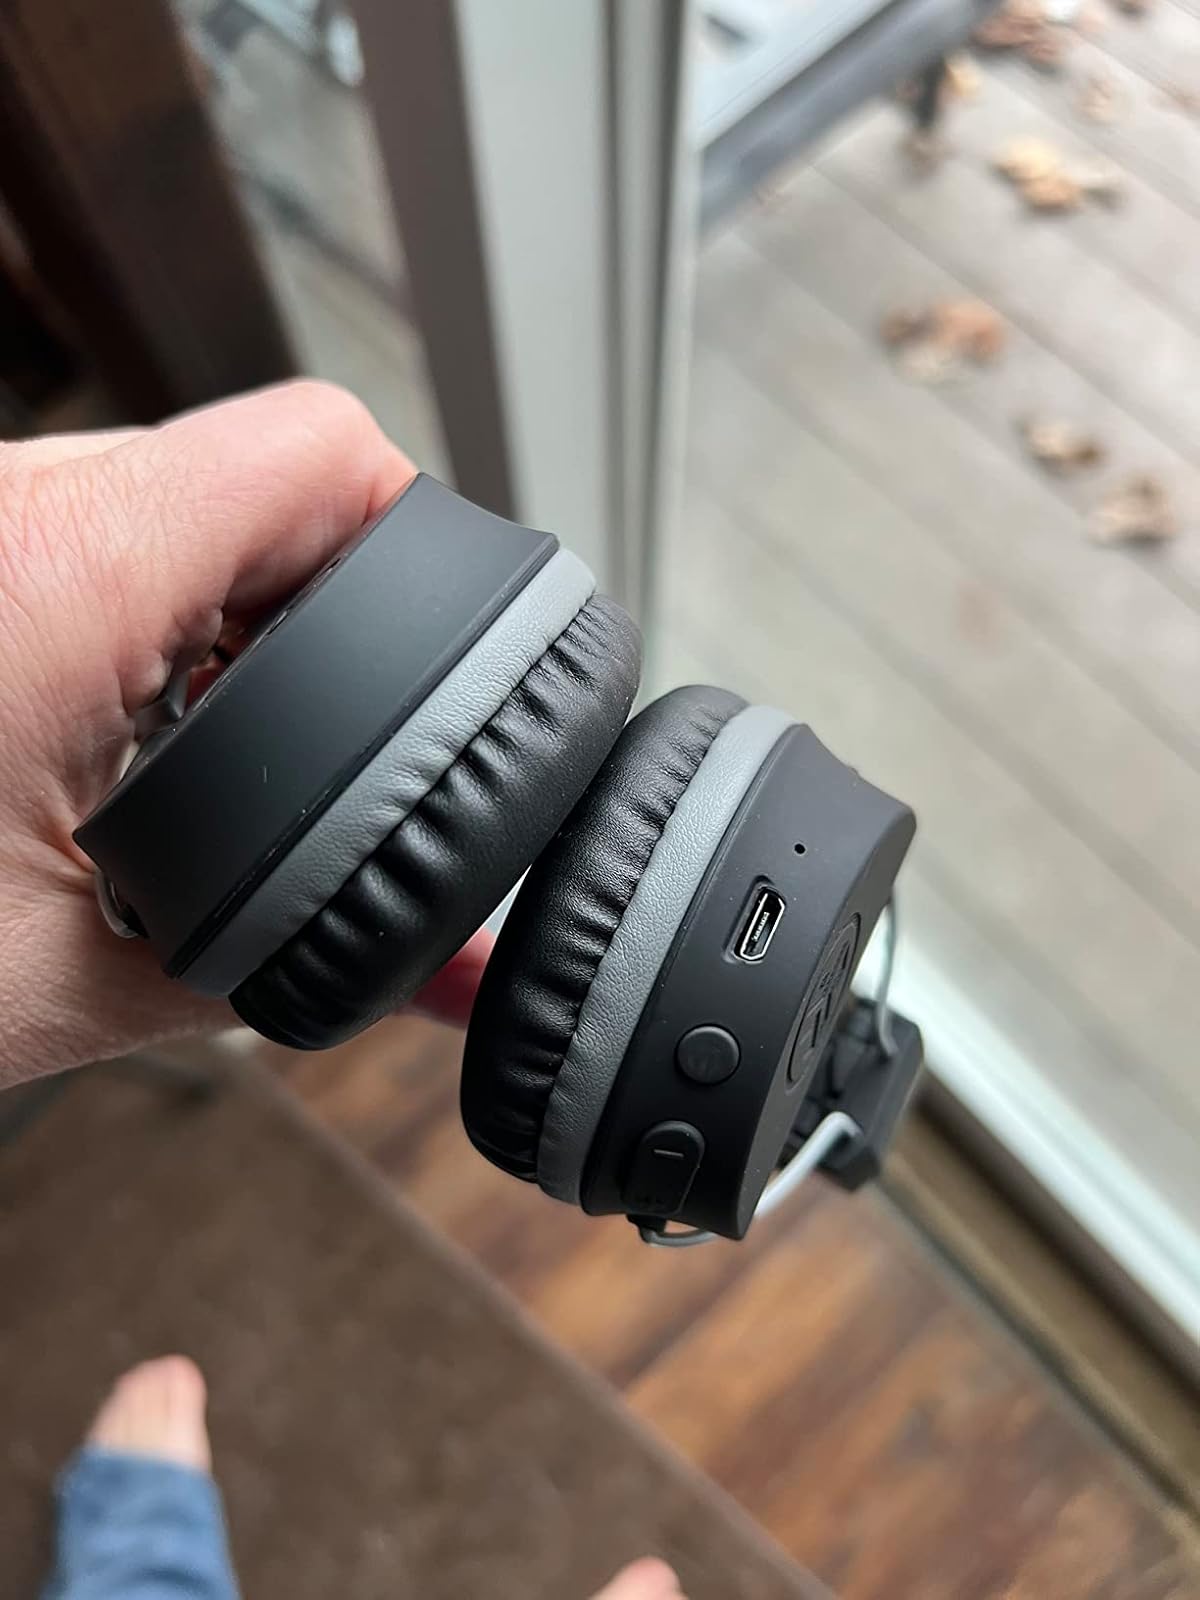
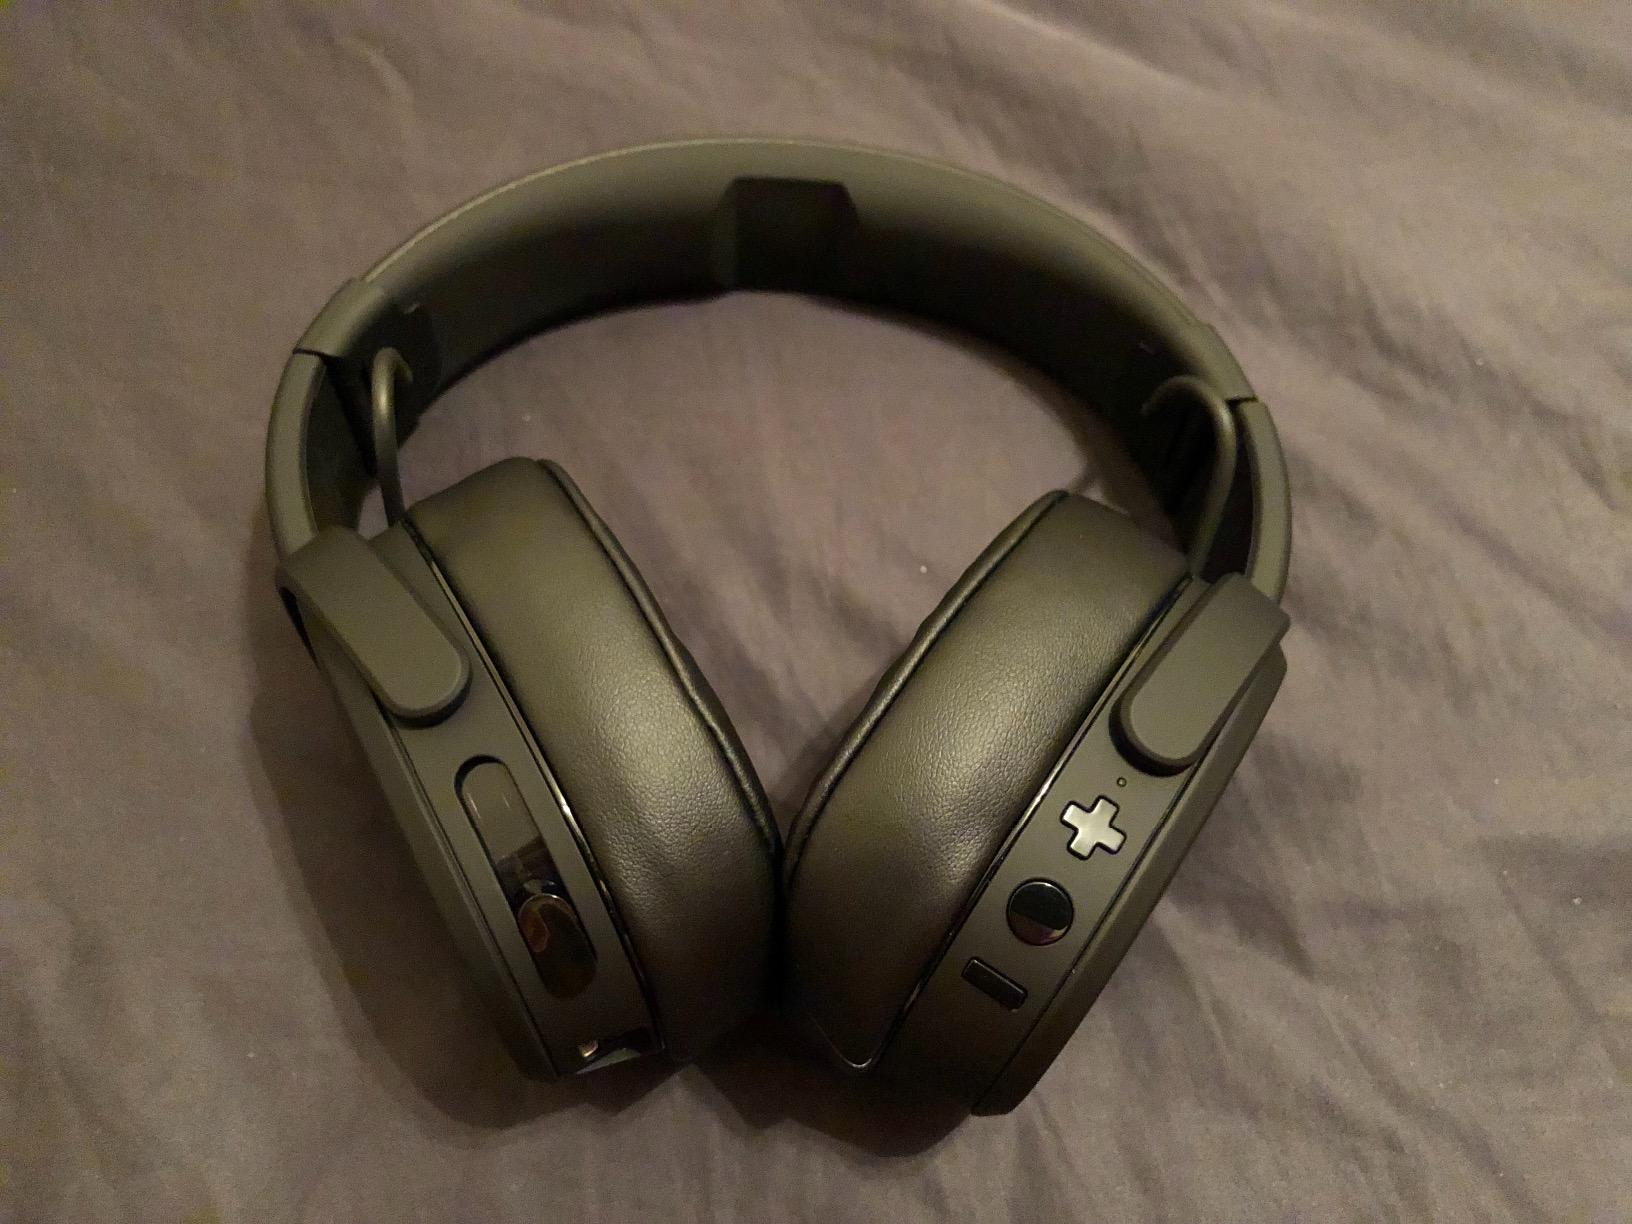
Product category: headphones
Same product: no